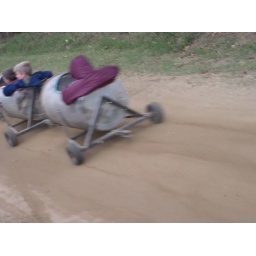
Psycho cow train in action